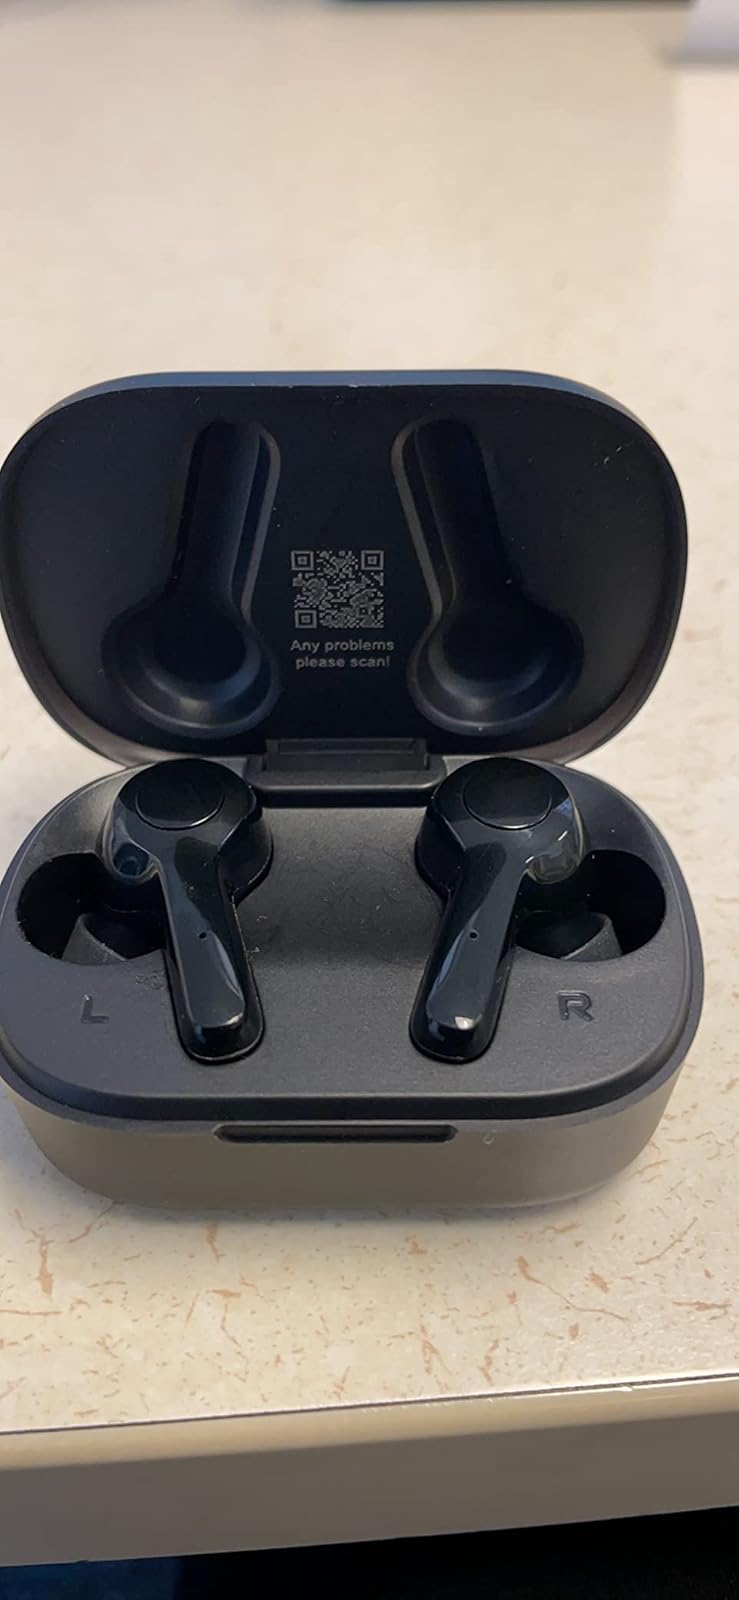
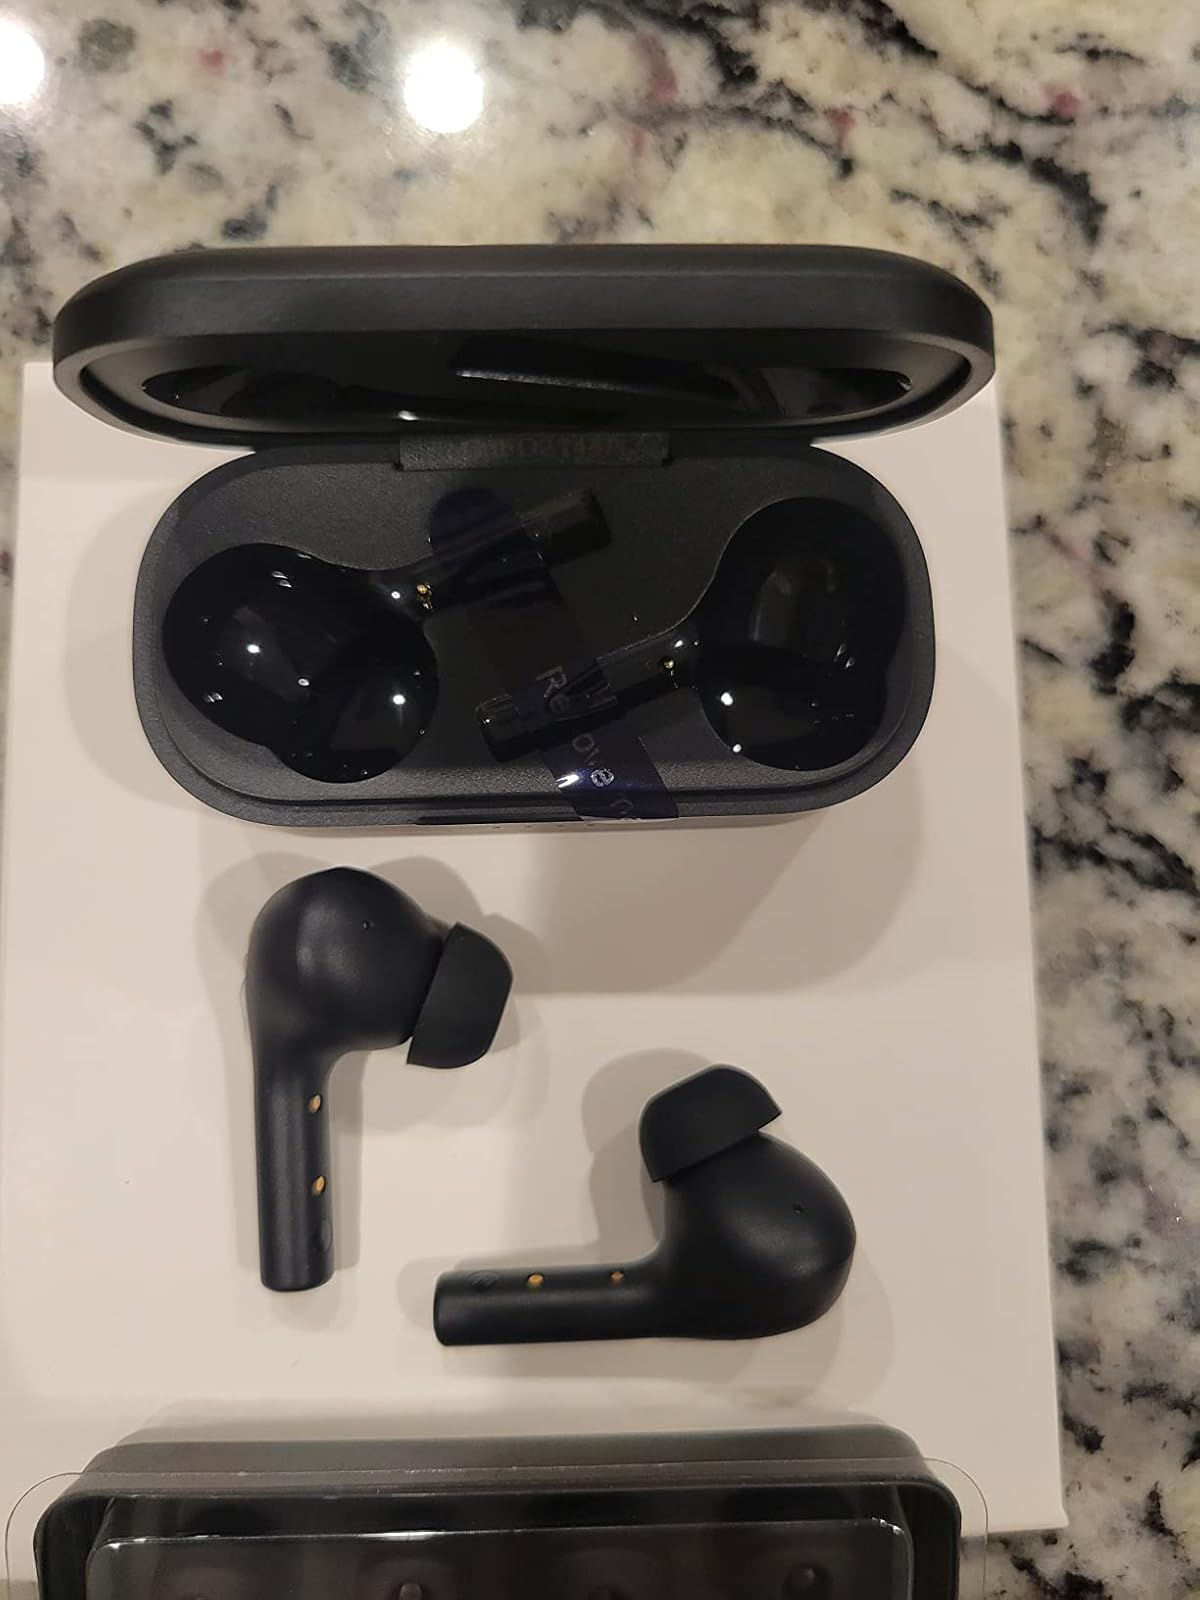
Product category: earbuds
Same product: no